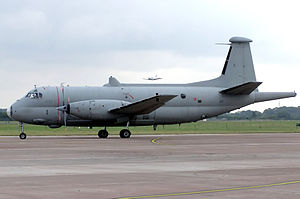
Breguet Atlantic / Operativ historie
Et Breguet Atlantic Br.1150 fra Marina Militare. MAD-antennen ses tydeligt bagerst på flyet.
Breguet Br.1150 Atlantic er et langtrækkende maritimt patruljefly. Det har været i brug i adskillige NATO-lande som et rekognosceringsfly og antiubådsfly. Atlantic-flyene er også i stand til at medbringe sømålsmissiler. Atlantique 2 er en opgraderet version af flyet produceret til Marine nationale i 1980'erne.